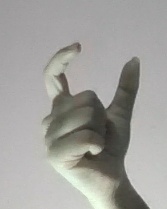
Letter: nun